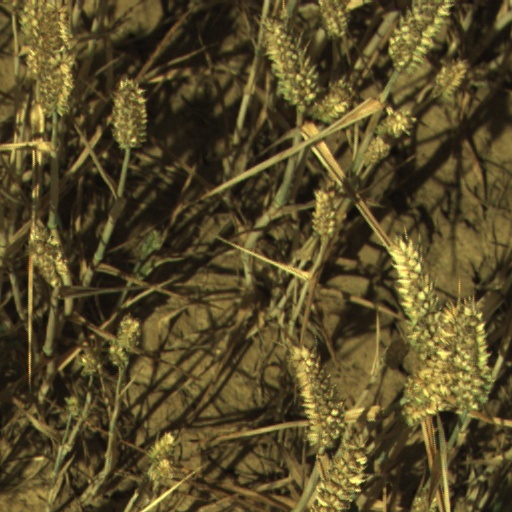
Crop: wheat